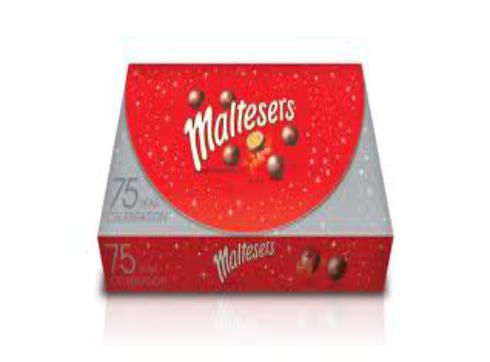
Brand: Maltesers
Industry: Food